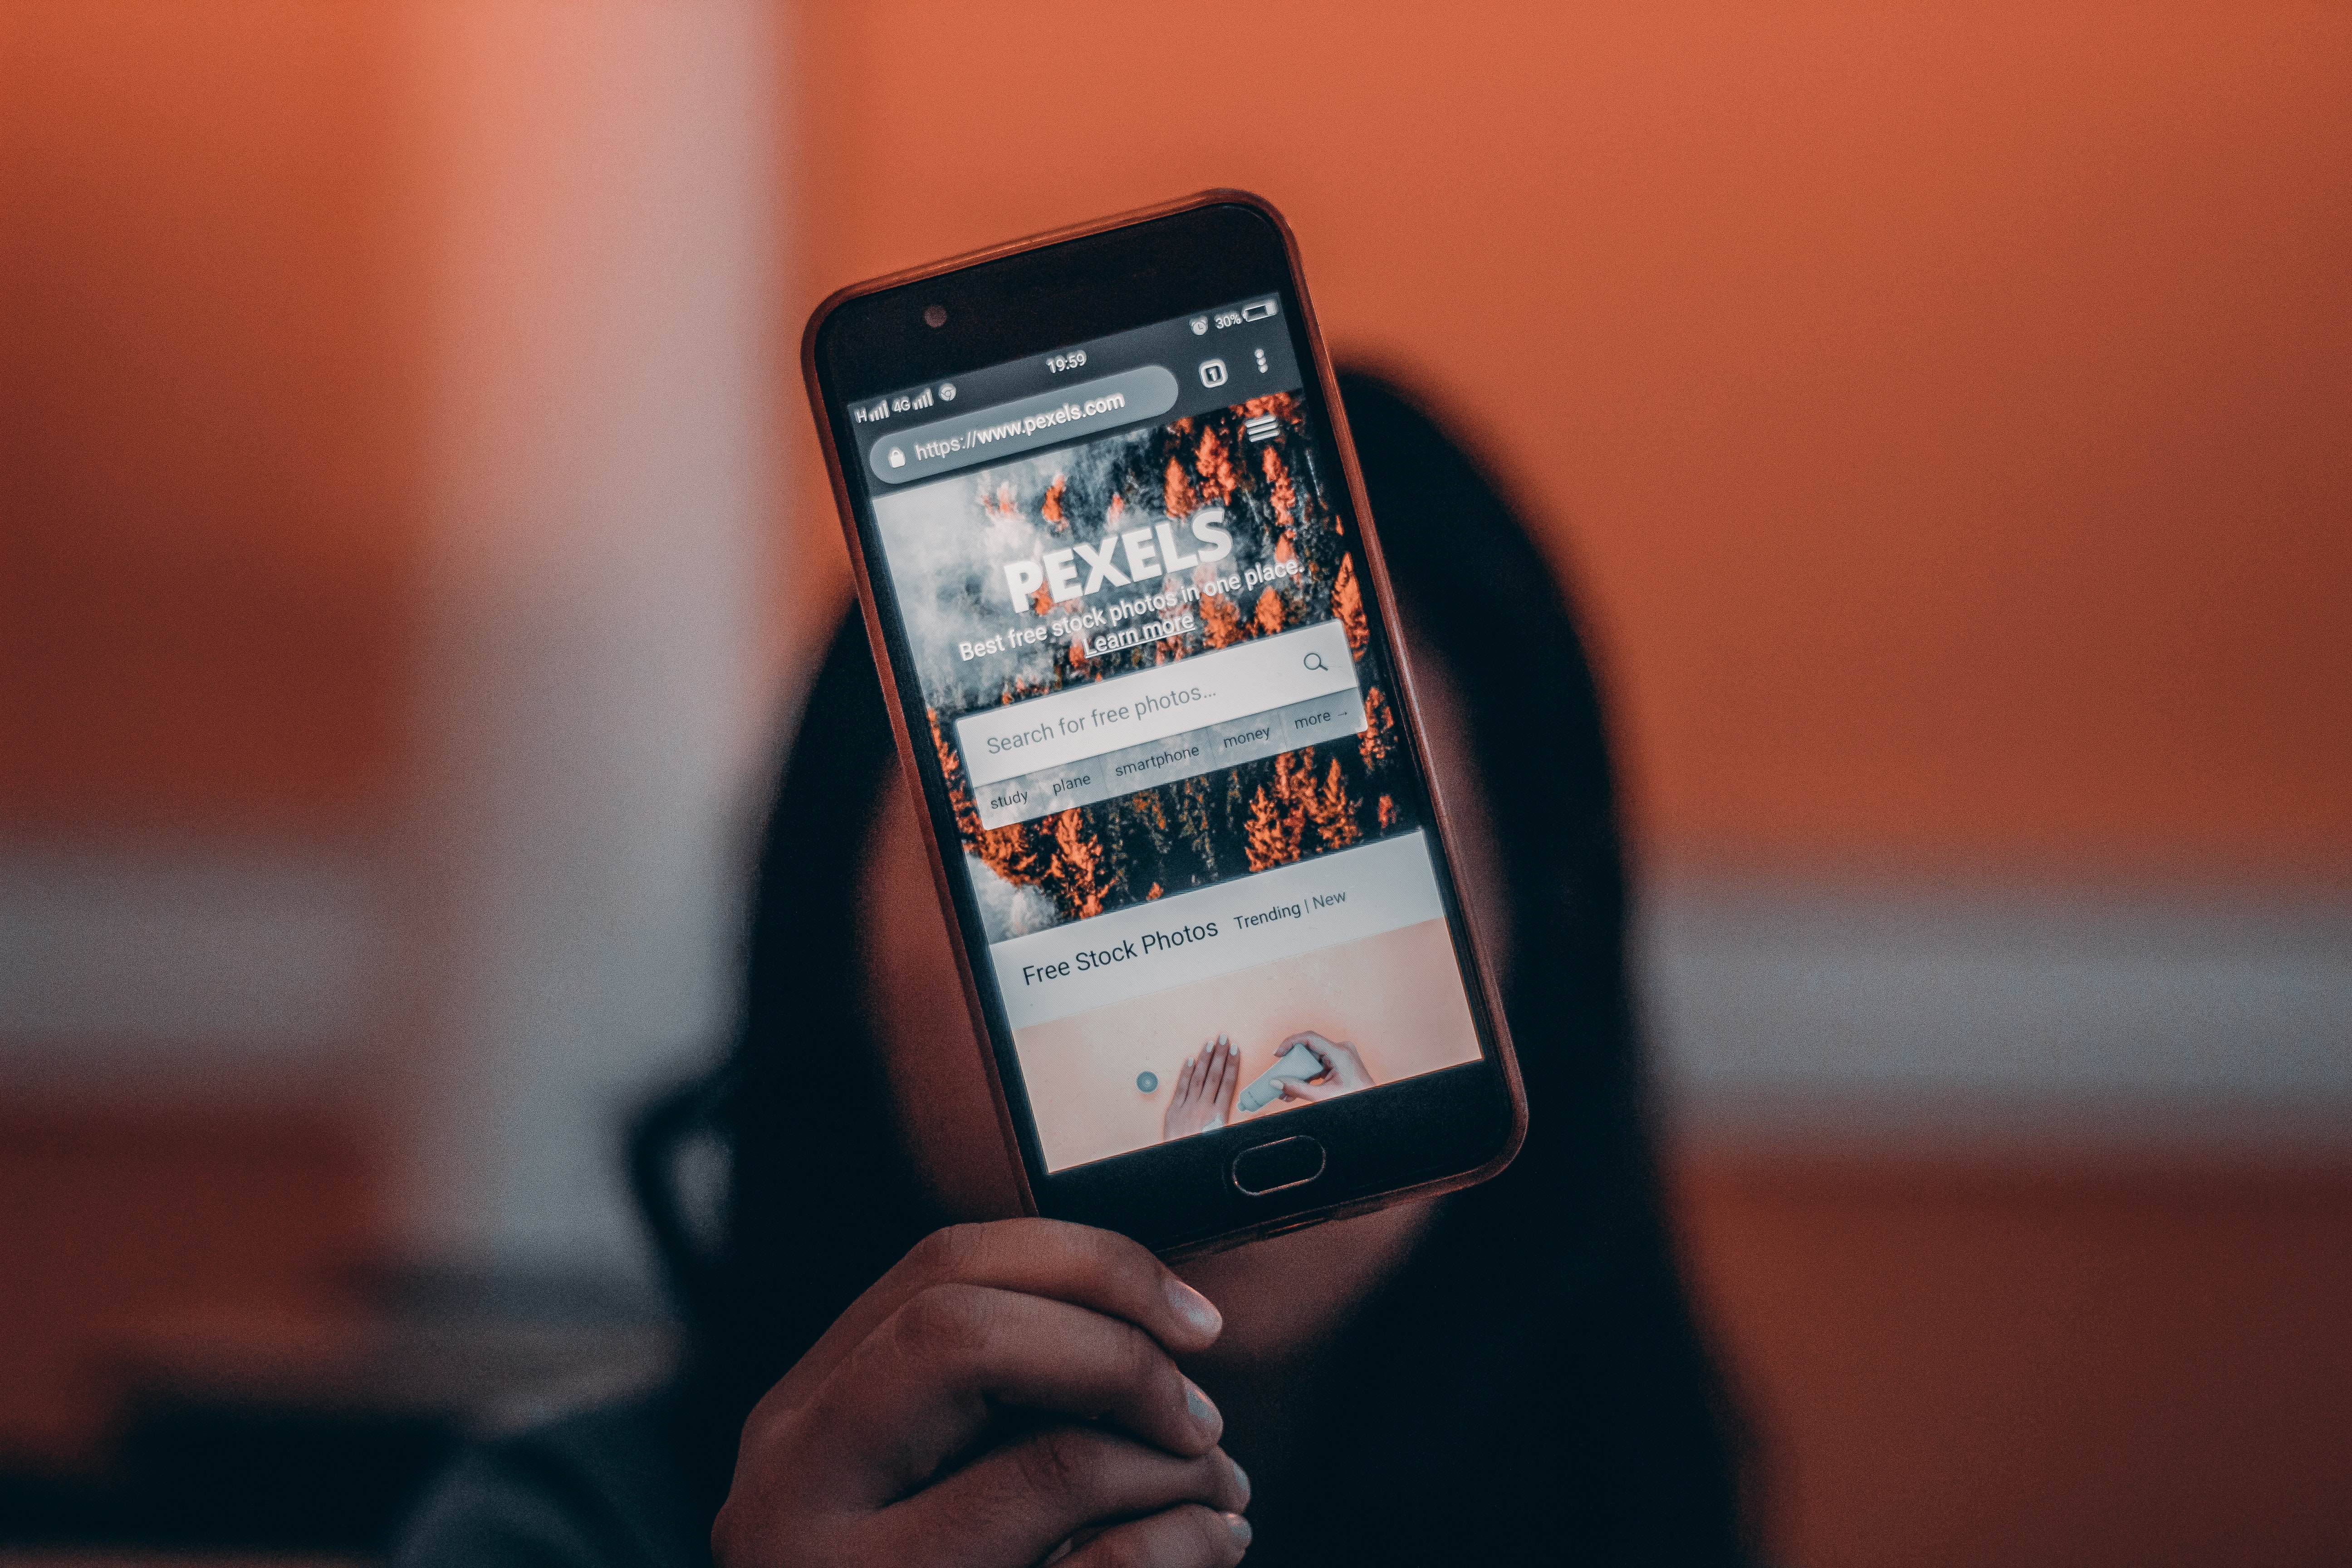
gadget, electronic device, technology, smartphone, mobile phone, communication device, portable communications device, telephony, feature phone, hand, mobile device, font, photography, electronics